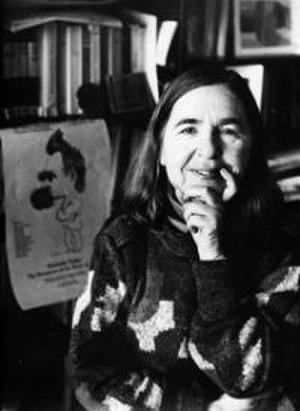
Sarah Kofman est une philosophe et essayiste française, née à Paris le 14 septembre 1934 et morte le 15 octobre 1994 dans la même ville.